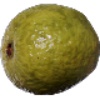
Label: Guava 1